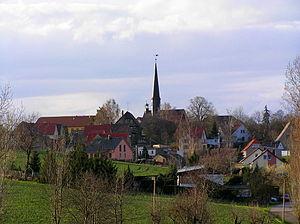
Mehna est une commune allemande de l'est du land de Thuringe située dans l'arrondissement du Pays-d'Altenbourg. Mehna est le siège de la Communauté d'administration du pays d'Altenbourg.